Tom Pryce

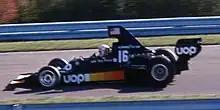
Pryce drives his Shadow at the 1975 US Grand Prix at Watkins Glen

At the start of the 1975 season, Pryce's future was subject to much speculation. Rumour linked him with a drive at Lotus, the team run by Colin Chapman, who had been keeping an eye on Pryce's progress throughout 1973 and 1974. At the time, Lotus was experiencing financial difficulties and reports suggested that Shadow and Lotus would swap Pryce and Swede Ronnie Peterson. The trade was viewed as a good acquisition for both teams, as Pryce was considered a driver of the same ability as Peterson, but would cost Lotus less, while Peterson could attract sponsorship to the relatively new Shadow team. The deal never materialised, although Shadow team manager Alan Rees claims that it came very close to being completed.